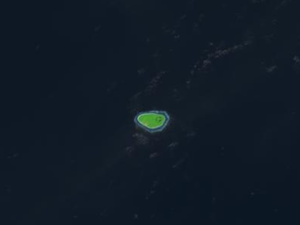
Niulakita est une île des Tuvalu, un État-archipel d'Océanie.